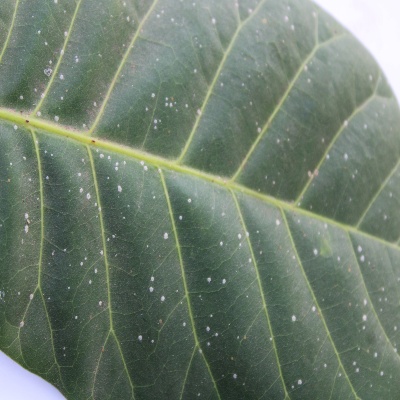
Crop: Cashew
Condition: red rust